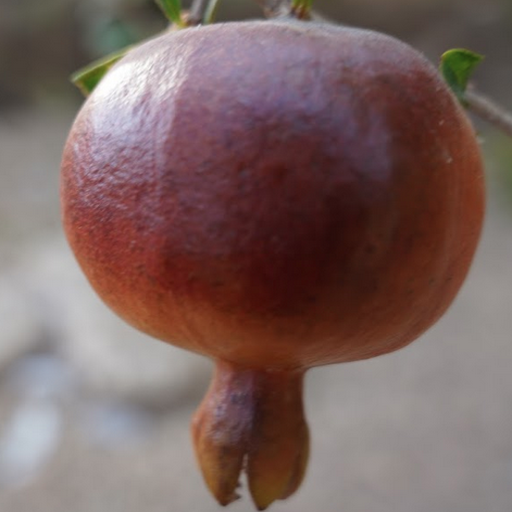
Label: Sunburn